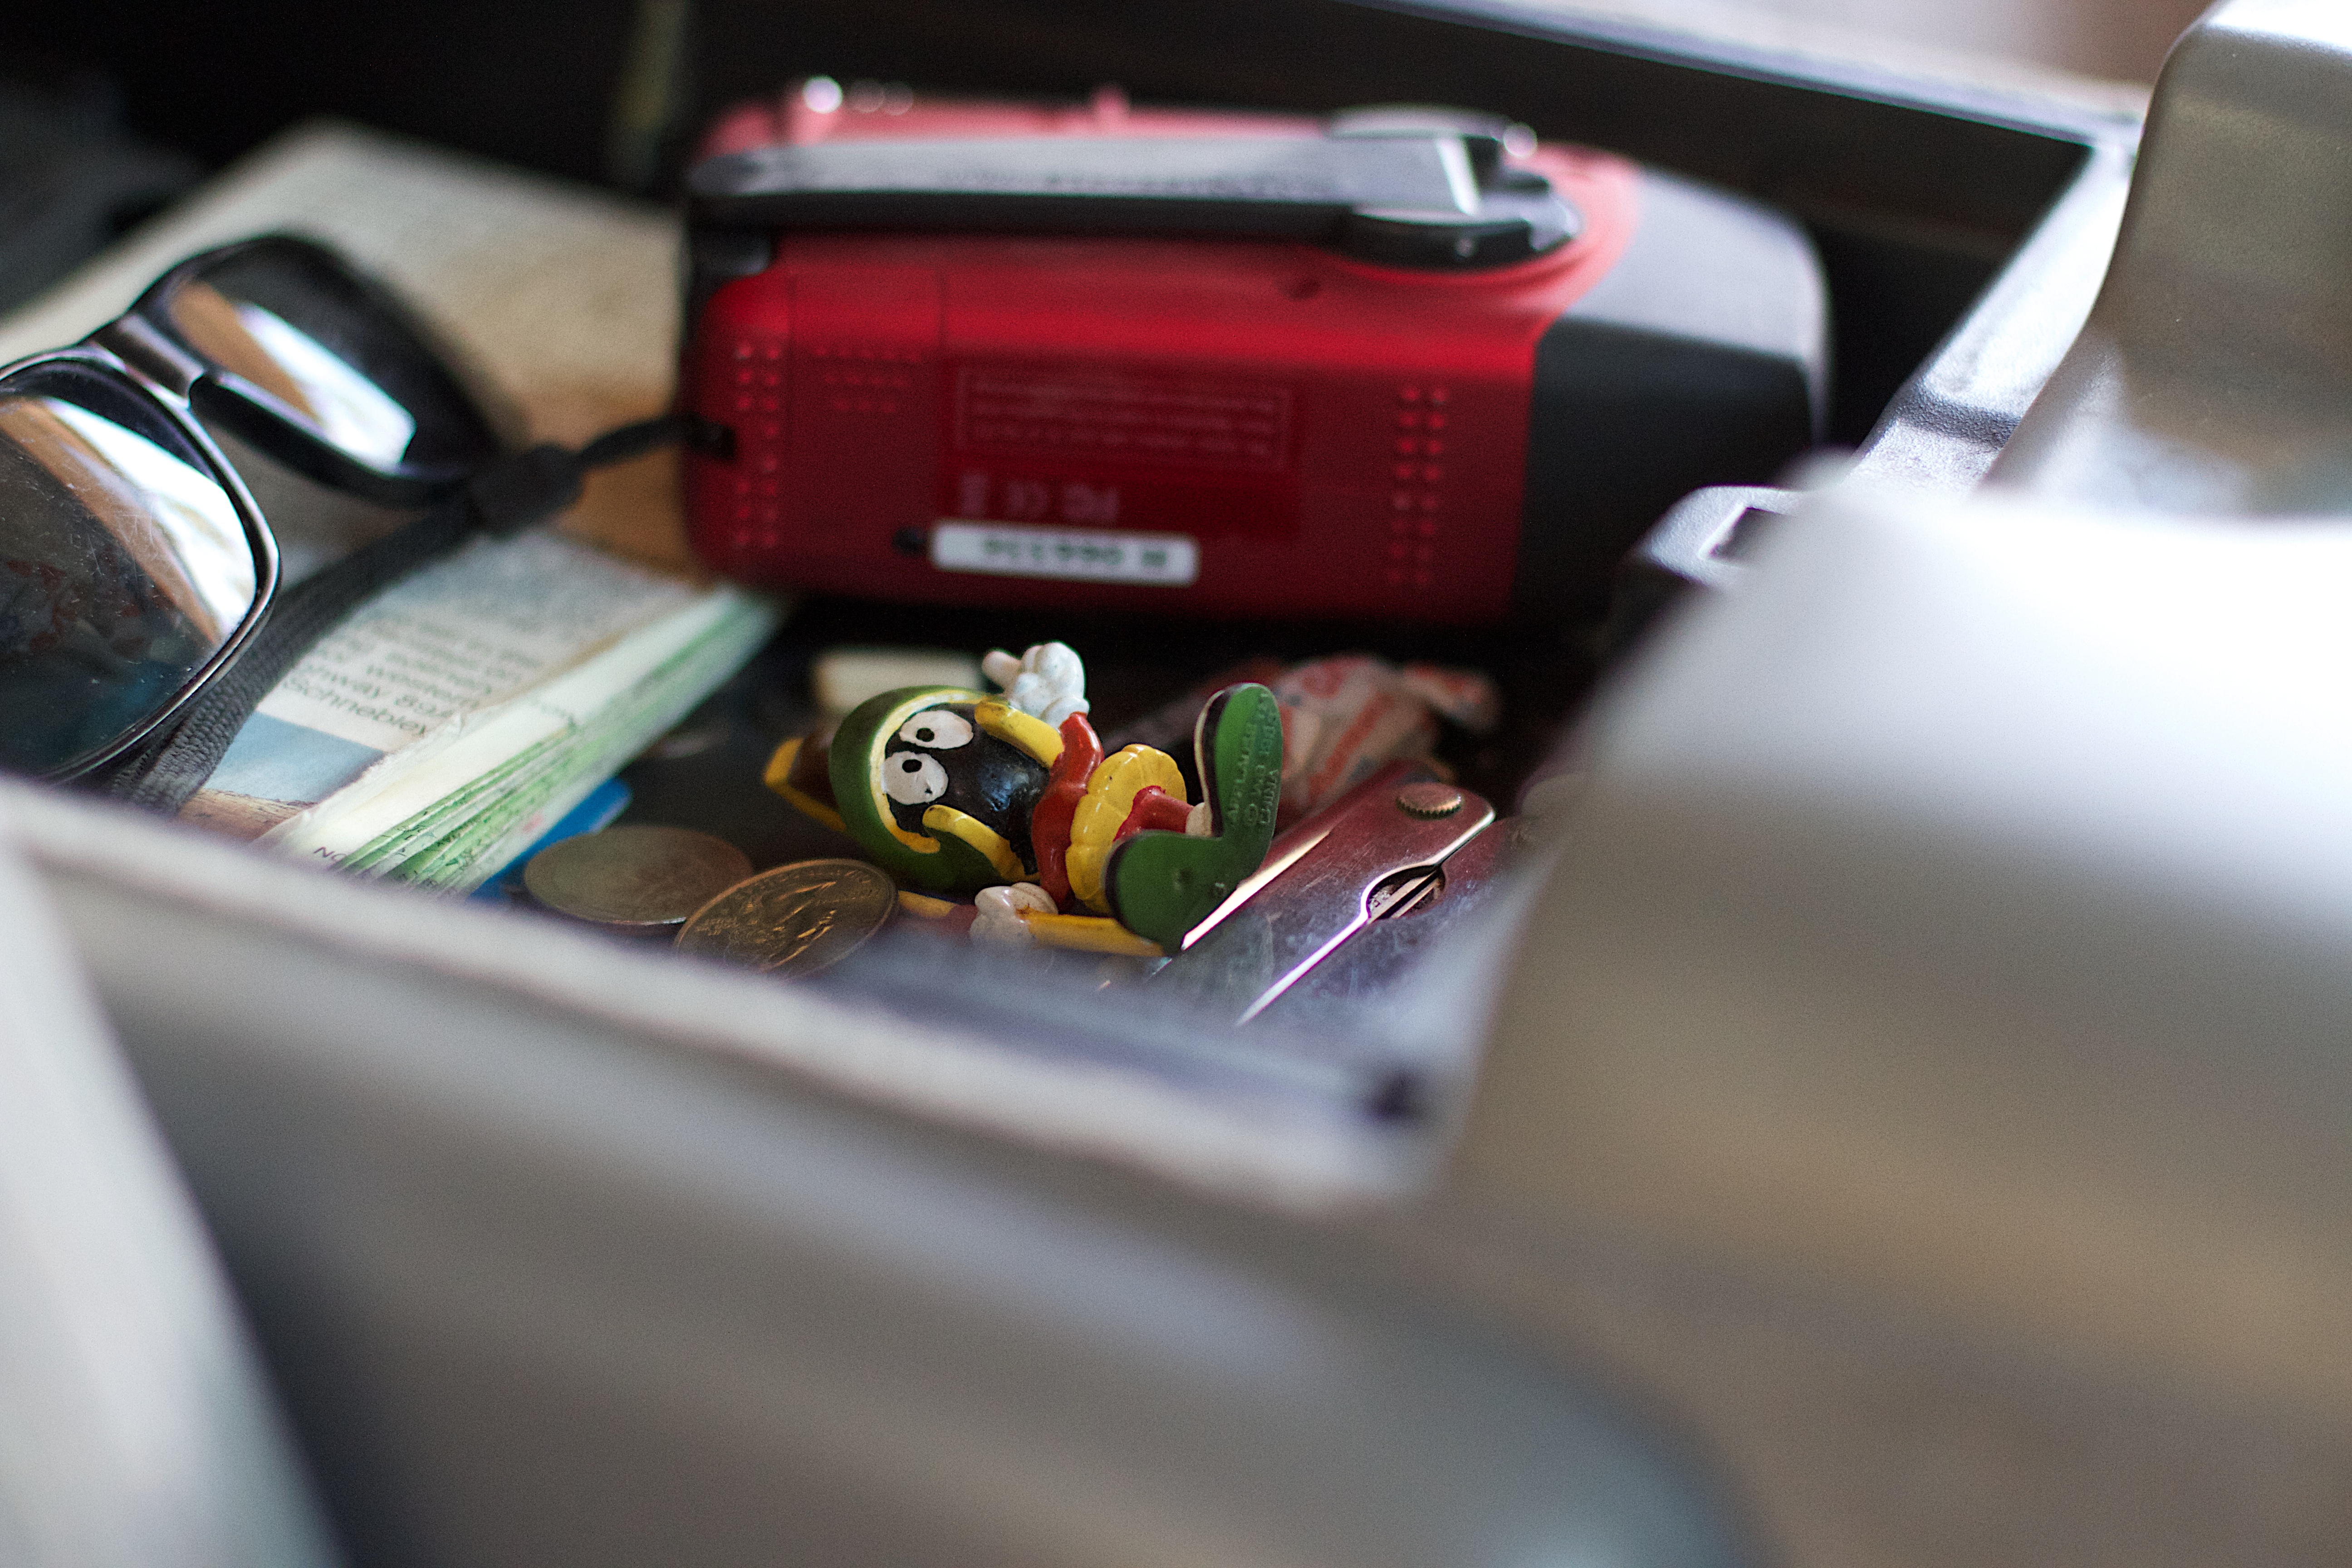
car, vehicle, color, gadget, marvinmartian, automobile make